Ironsmiths' Tower

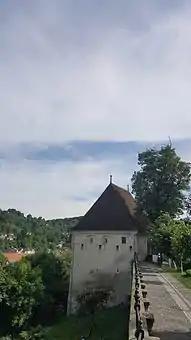
The Ironsmiths' Tower

The Ironsmiths' Tower is located behind the Monastery Church of Sighişoara, in Mureș County, Romania. Its main role was to protect the church in case of a siege. It was built in 1631 on the foundations of the old Barber's Tower. From inside the citadel it appears relatively small, but is impressive when viewed from the exterior of the wall.